William P. Bidelman

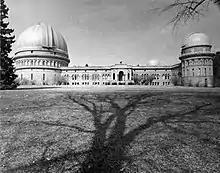
Yerkes, located in the village of Williams Bay, Wisconsin is where faculty and students lived, and they rarely visited the Chicago campus.

In 1945, when Bidelman left Aberdeen he was hired at Yerkes as an Instructor. Under Otto Struve Yerkes became the leading astrophysics center, when he directed it. In addition to Bidelman, by 1946 the Yerkes astronomy staff included Paul Ledoux, Arne Slettebak, Armin Deutsch, Marshall Wrubel, Arthur D. Code, Carlos Cesco, Víctor M. Blanco, W. W. Morgan, Otto Struve, Jesse L. Greenstein, Gerard P. Kuiper, George Van Biesbroeck, Louis G. Henyey Anne B. Underhill, Guido Münch, Nancy G. Roman, and the two future Nobel Prize winners, Subrahmanyan Chandrasekhar and Gerhard Herzberg. Other astronomers at Yerkes when Bidelman was there were Kaj Strand, W. Albert Hiltner, Aden B. Meinel, and visiting professors Bengt Strömgren from Denmark, and Jan Oort, Hendrik C. van de Hulst and Adriaan Blaauw from the Netherlands. George Herbig, also there, remembered it as an "exciting, stimulating place to work" and a "powerhouse in astronomy" while under Struve's direction.